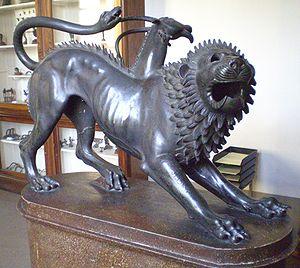
Dans la mythologie grecque, la chimère est une créature fantastique malfaisante dont le corps tenait généralement pour moitié du lion et pour l'autre moitié de la chèvre, et qui avait la queue d'un serpent. Le nom de « chimère » a été donné à des bêtes fantastiques qui n'ont de commun avec l'animal de la mythologie que le caractère composite bizarre.
Le Musée archéologique national de Florence se trouve dans un palais construit en 1620 par Giulio Parigi pour être la résidence de la princesse Marie-Madeleine d'Autriche, sur la place Santissima Annunziata.
L'Industrie étrusque est d'abord métallurgique car elle s'appuie sur une région riche en matières premières, une véritable « Étrurie du fer » autour de Populonia et de l’île d’Elbe. Également soucieux de leur mythologie, Velch est la déesse du feu et des métaux.